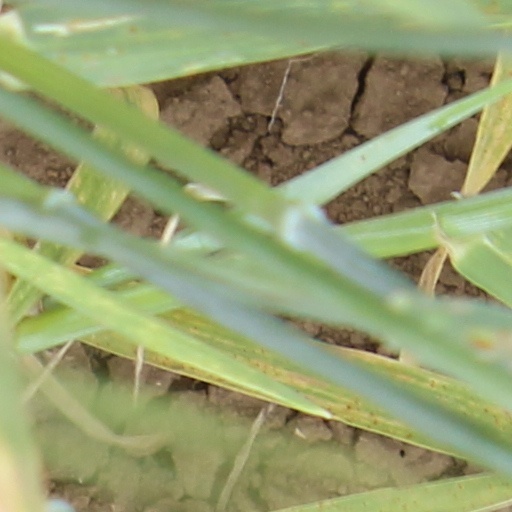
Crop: wheat